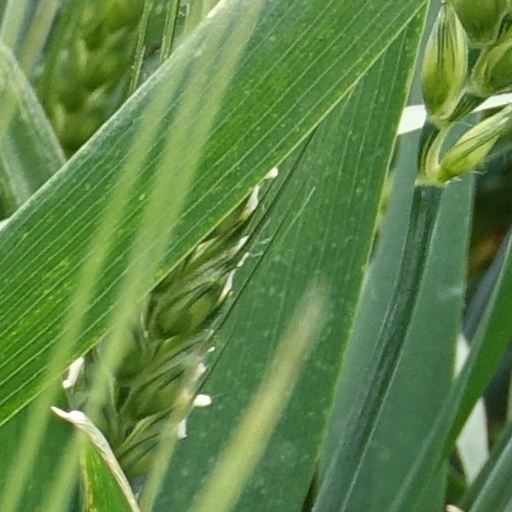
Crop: wheat